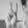
ASL letter: V